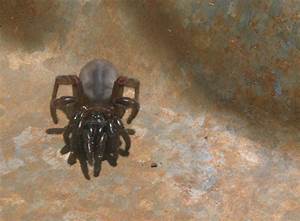
Label: spider